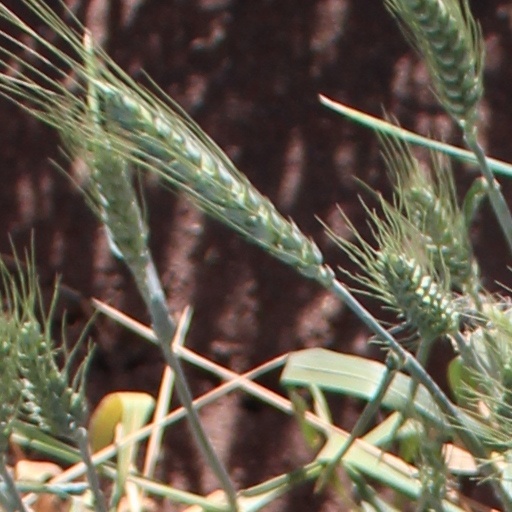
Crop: wheat